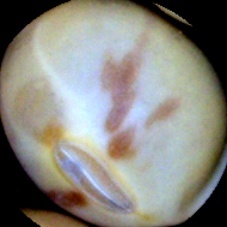
Label: Spotted